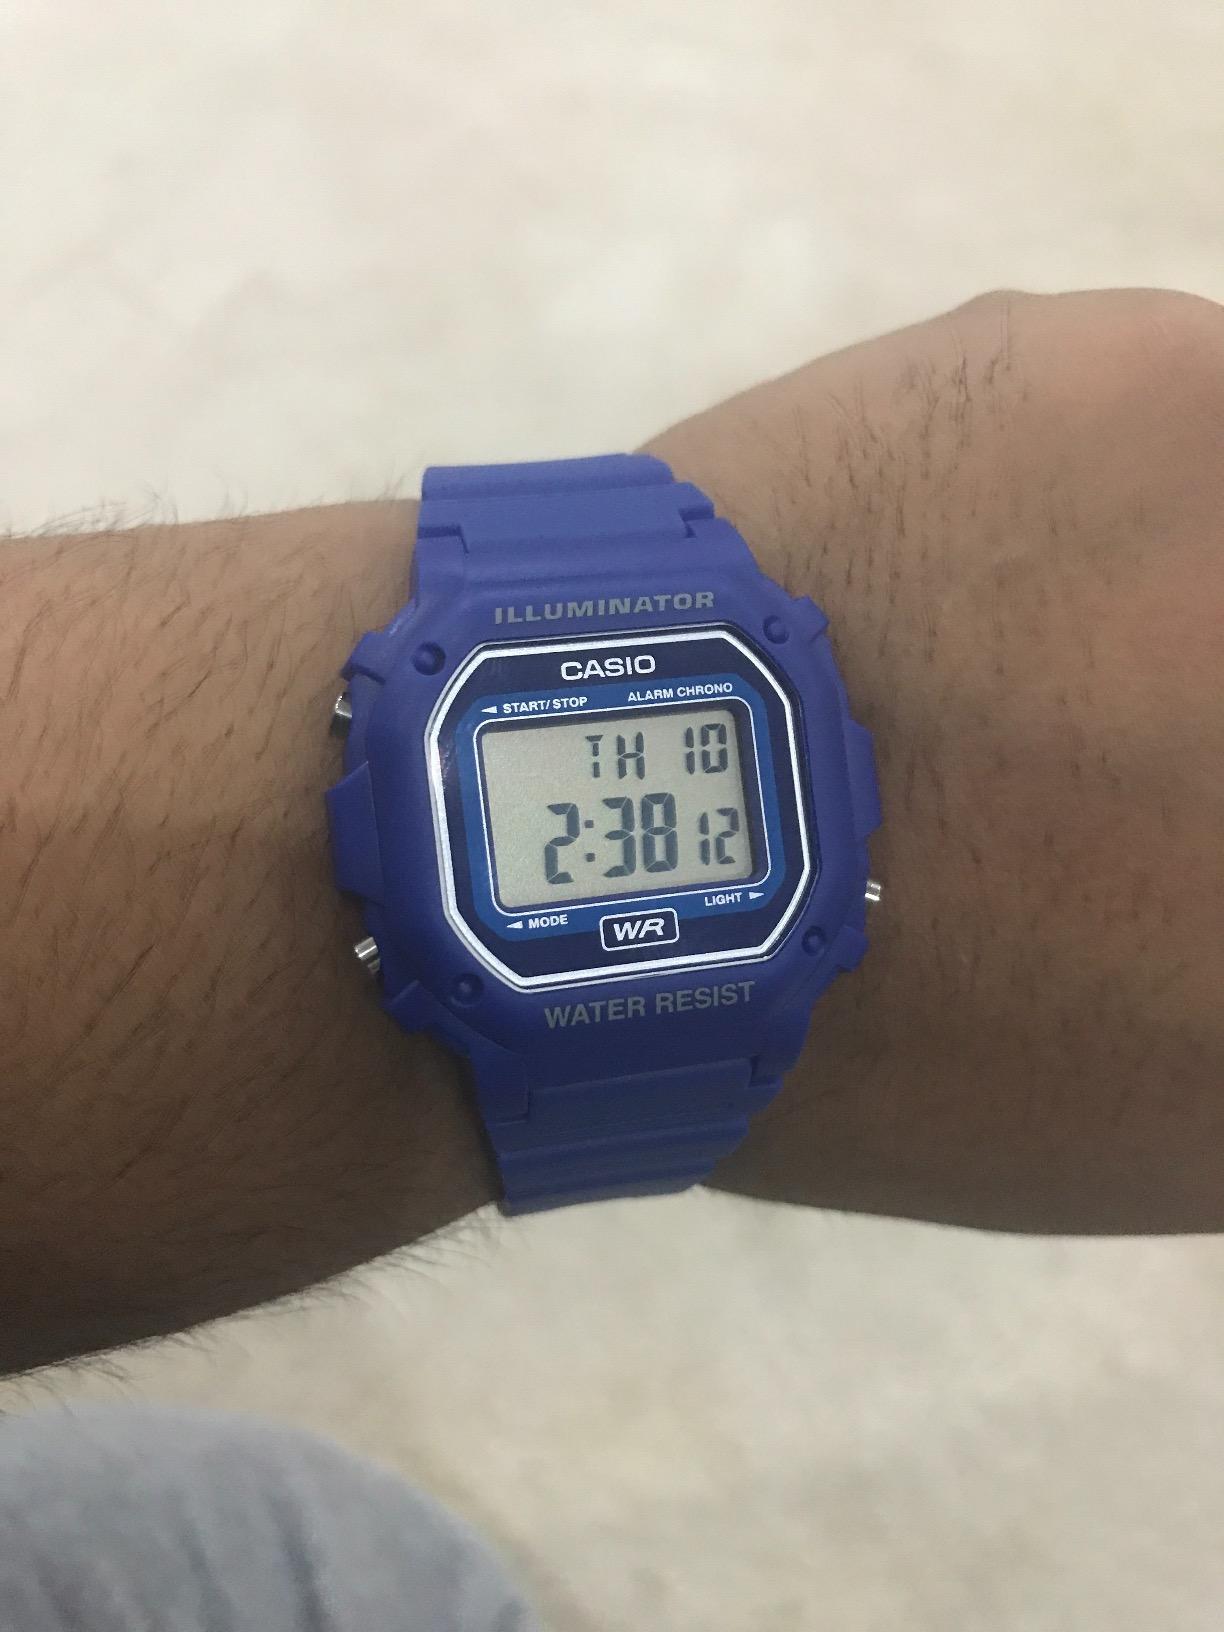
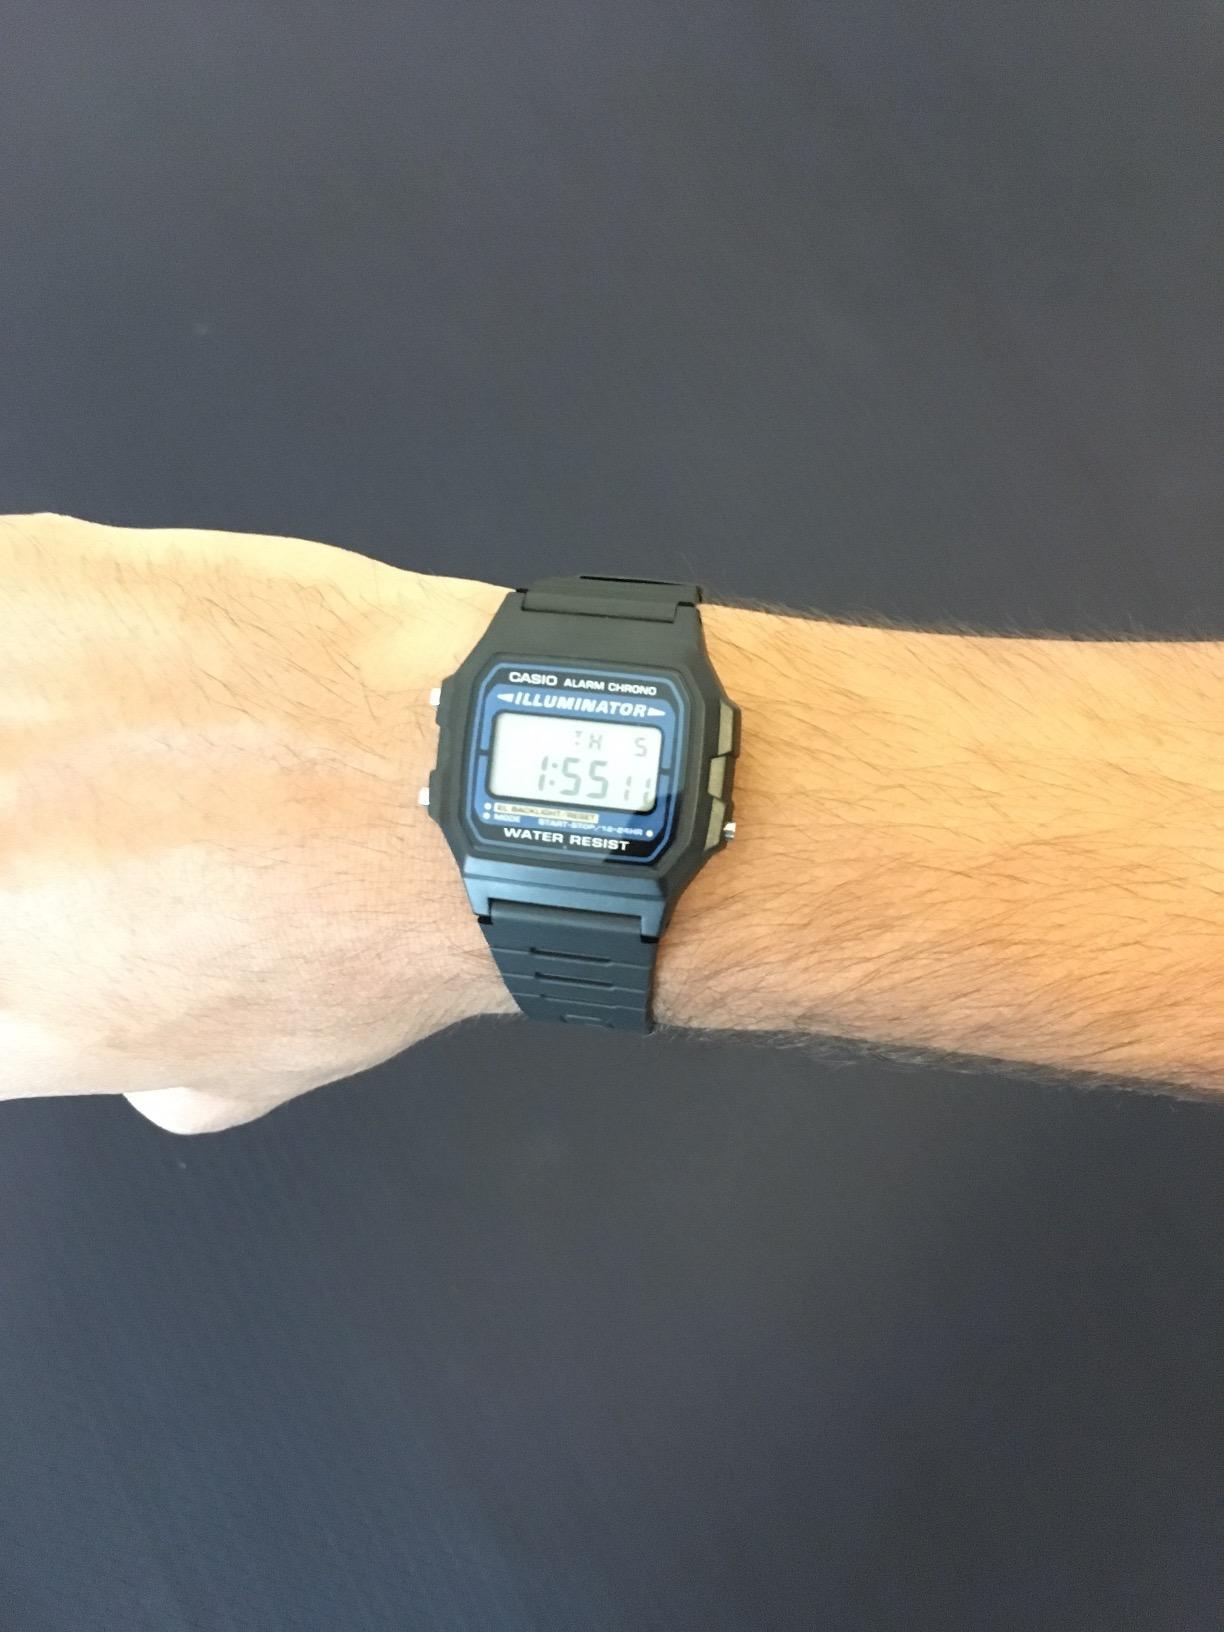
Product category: accessories_watch
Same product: no